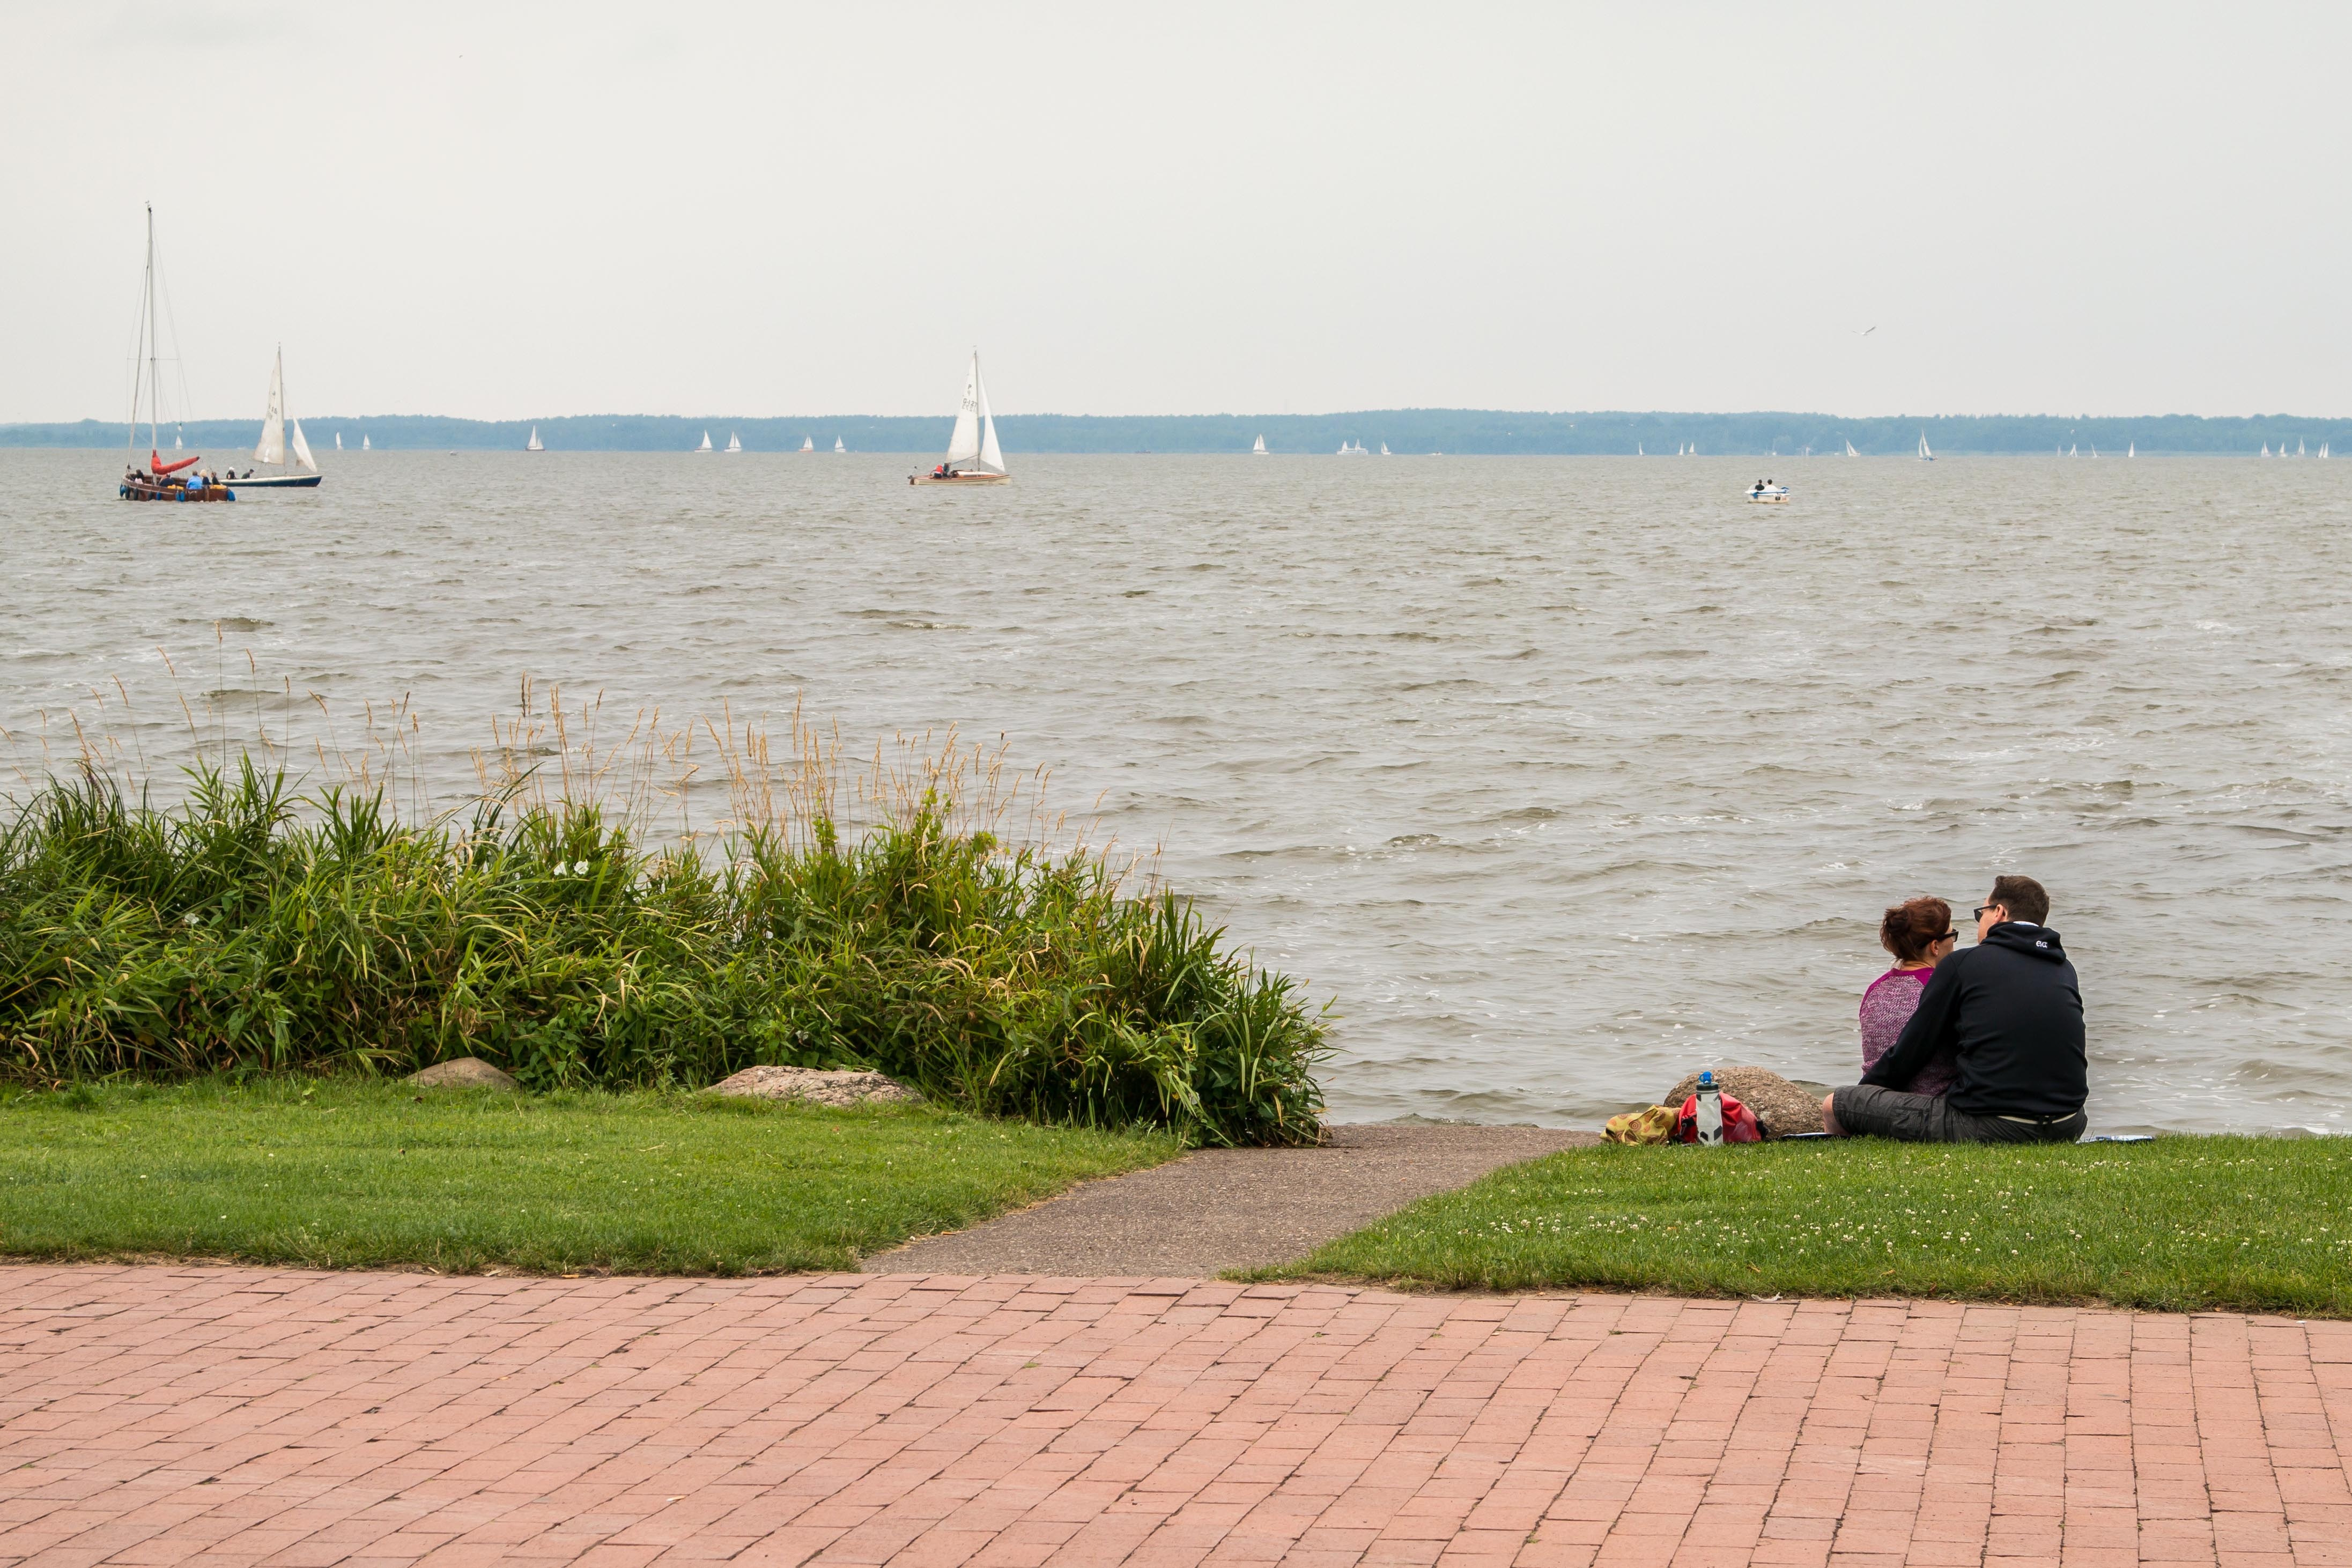
beach, sea, coast, water, horizon, shore, lake, vacation, idyllic, bay, romance, romantic, body of water, bank, boats, ships, lovers, pair, promenade, mood, idyll, atmospheric, sailing boats, steinhuder sea, steinhude